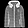
Label: Coat